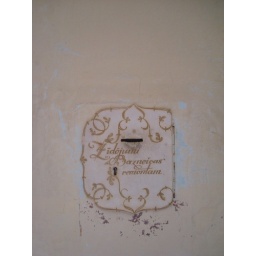
Donation box in the wall